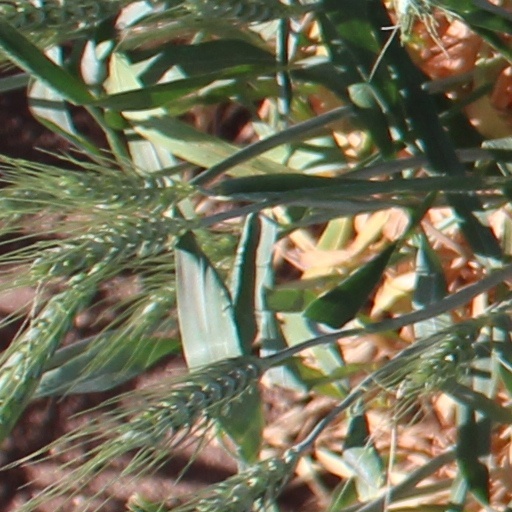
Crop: wheat